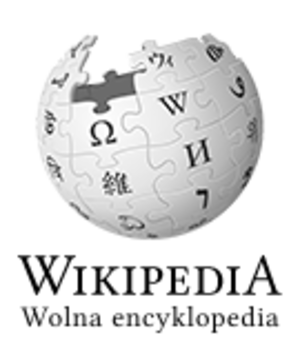
Wikipédia en polonais est l'édition de Wikipédia en langue polonaise.